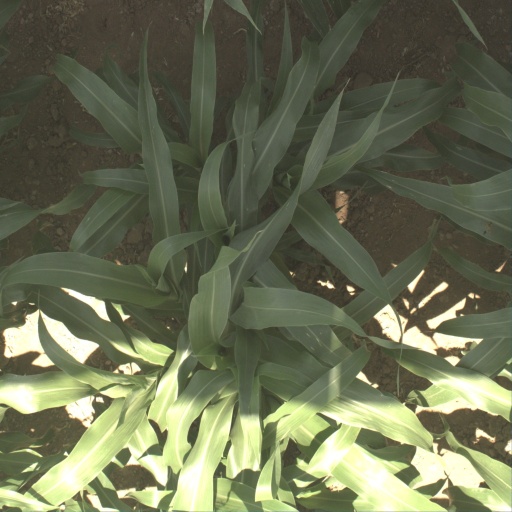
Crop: sorghum